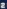
Number: 2